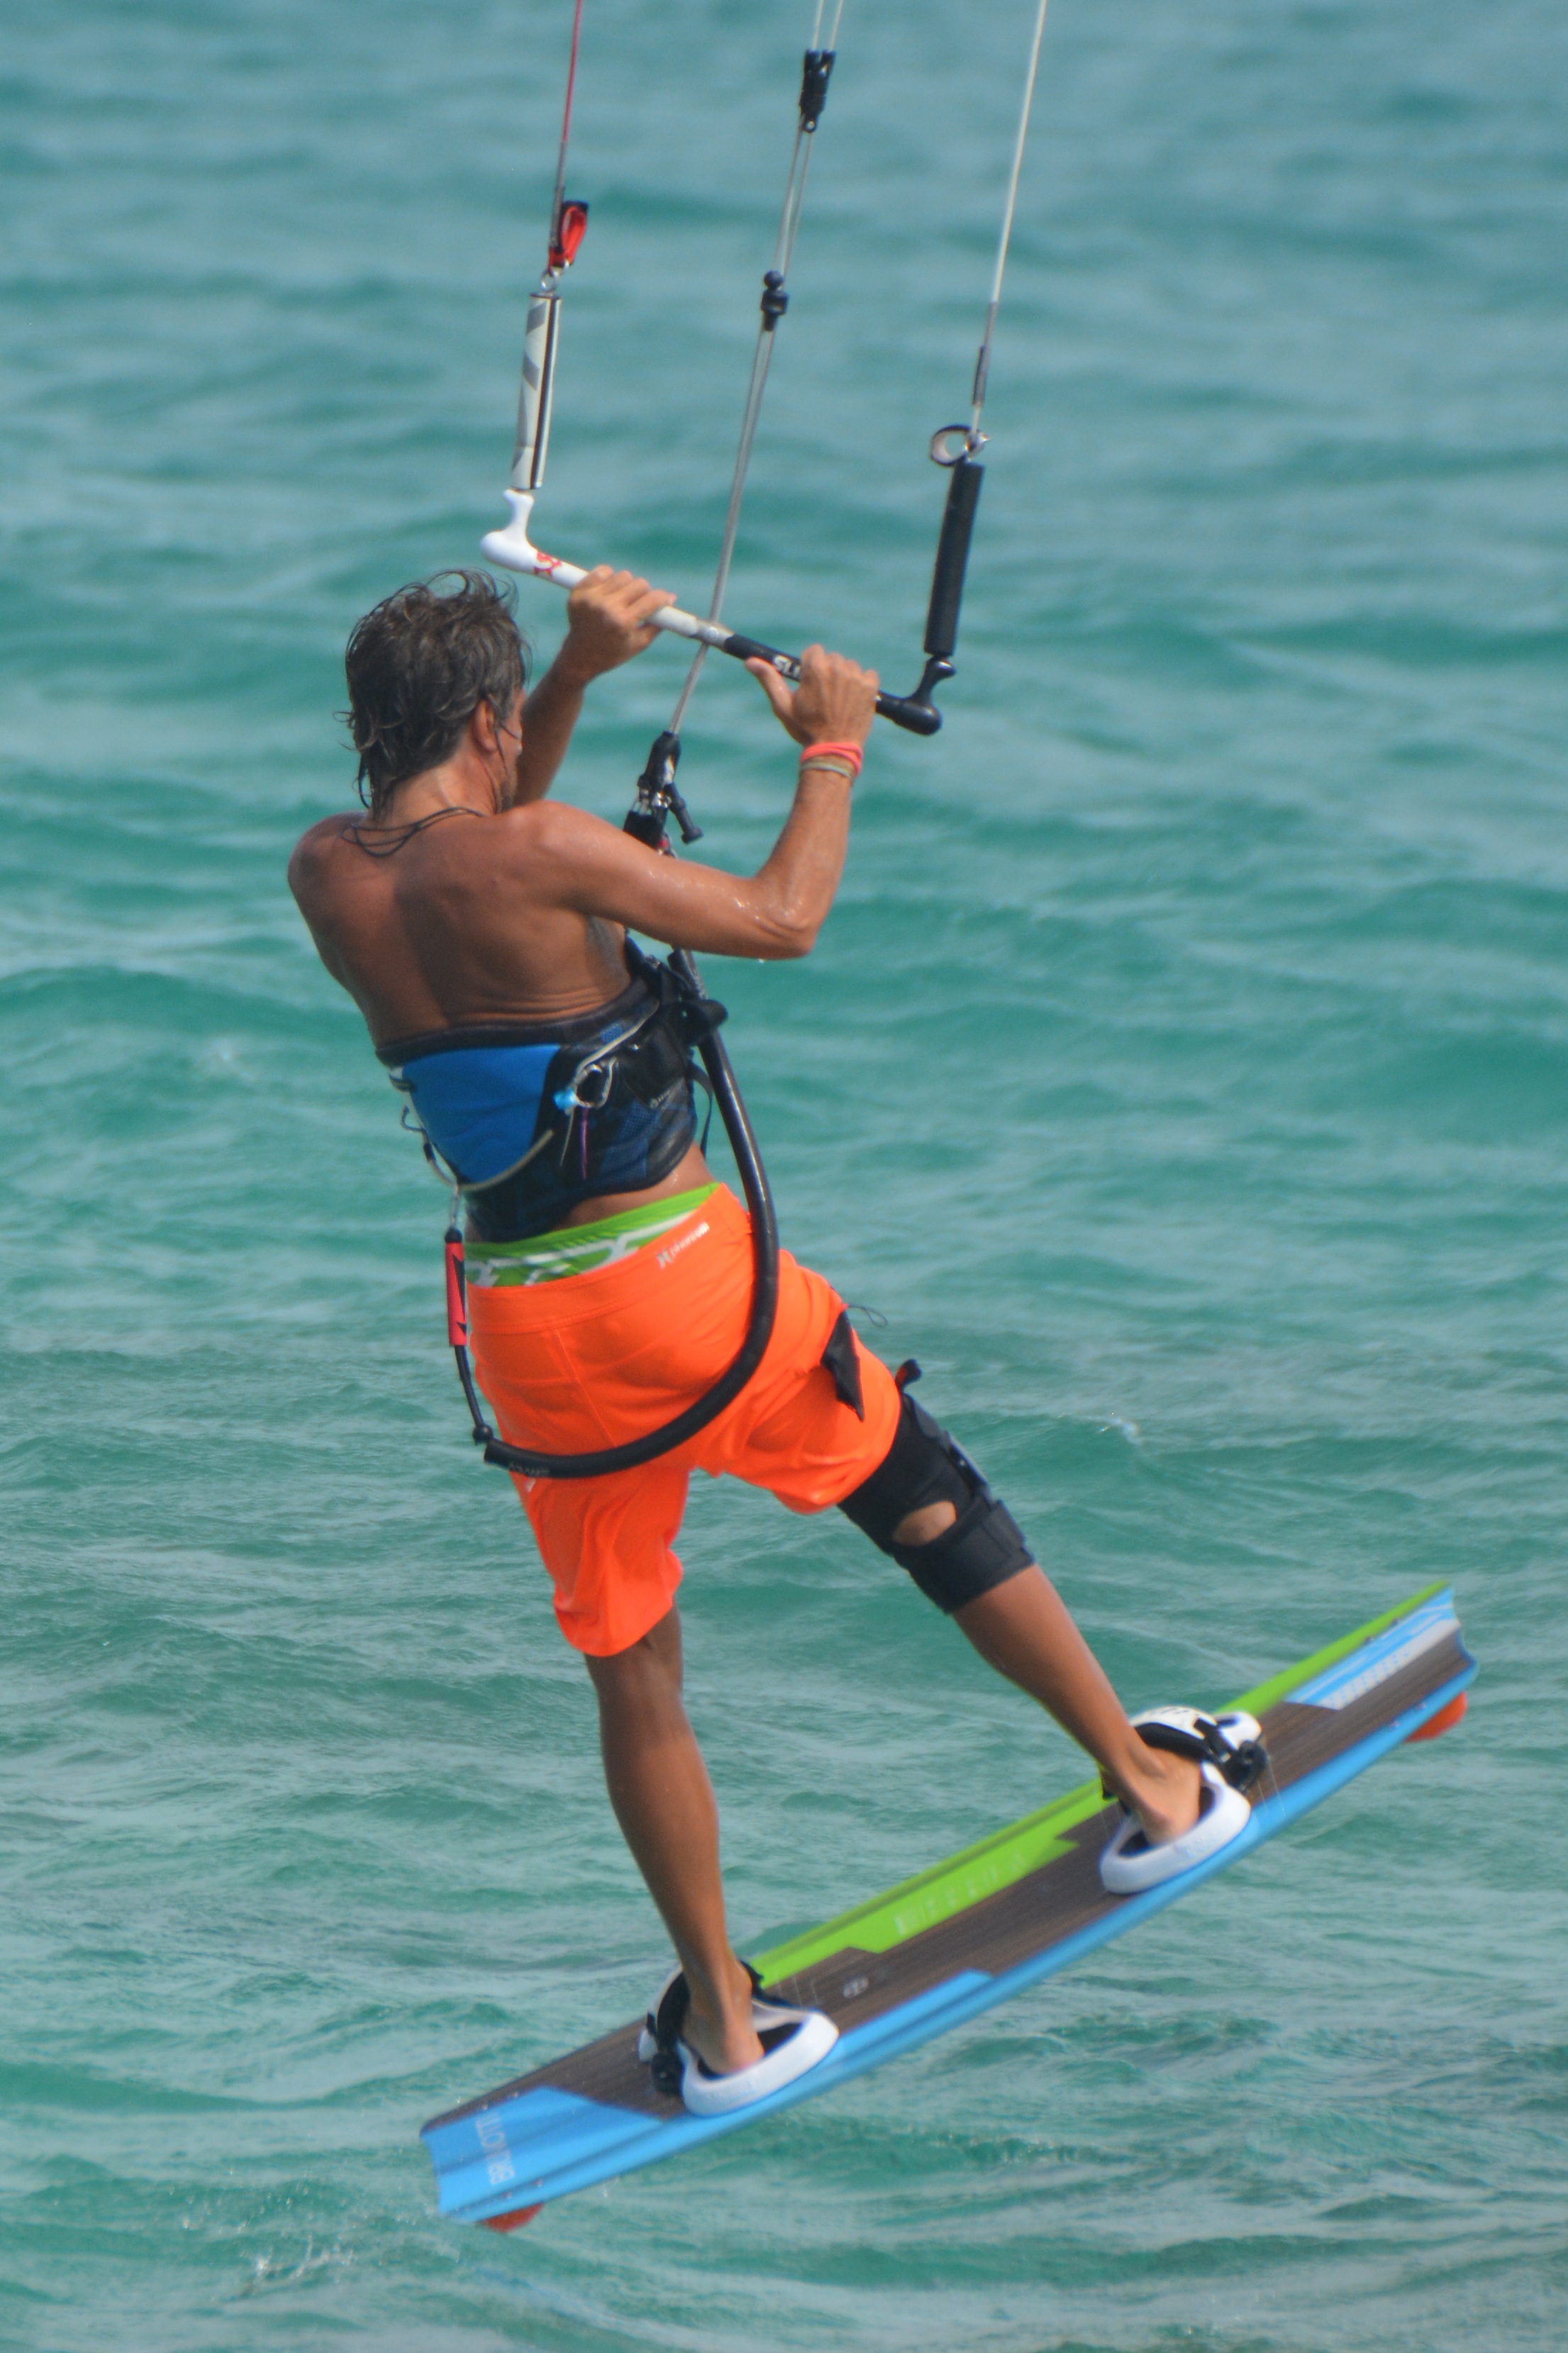
man, sea, ocean, people, wind, surf, paddle, sailing, surfboard, extreme sport, toy, wakeboarding, sports, windsurfing, parasailing, kitesurfing, water sport, kite surfing, waterskiing, windsports, boardsport, kite sports, surface water sports, individual sports, towed water sport, canoe sprint